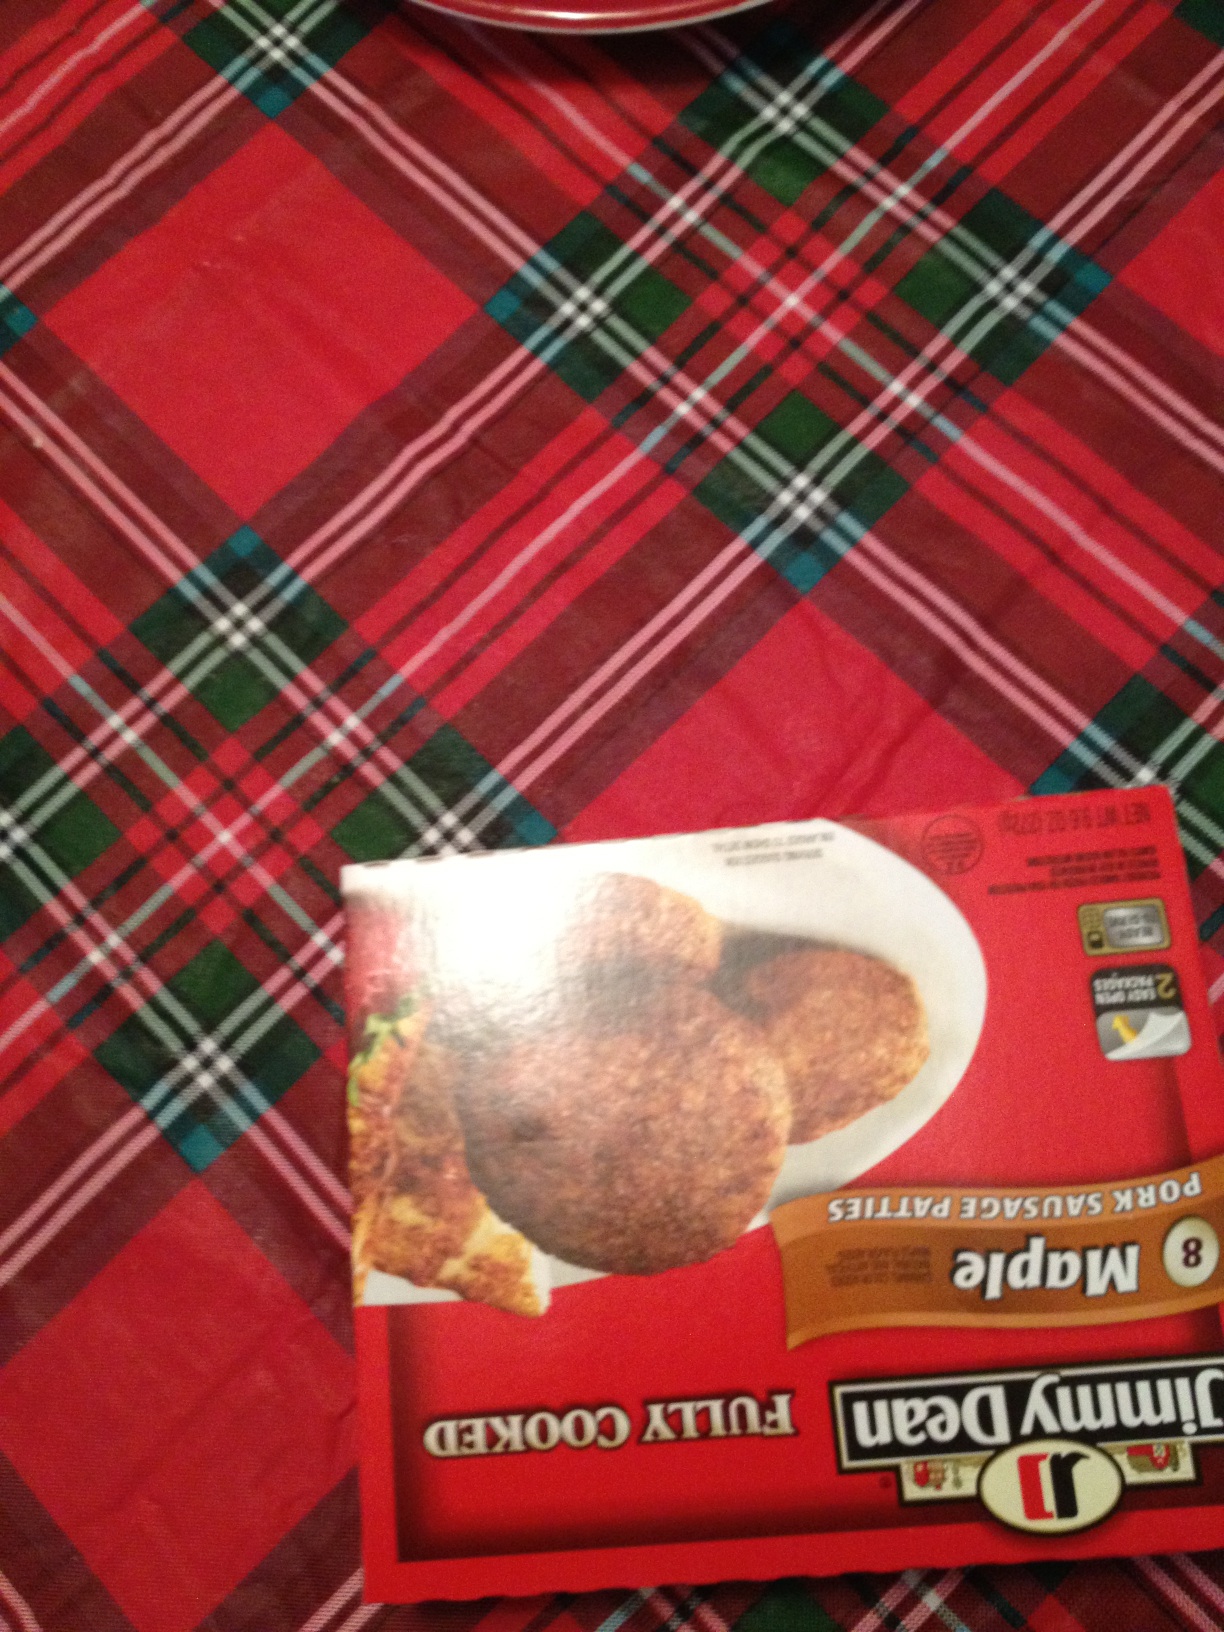Question: Are these fully cooked sausages?
Answer: yes